Tomb of Karl Marx

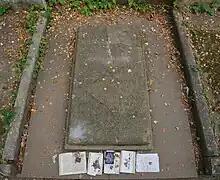
Former Karl Marx grave at the Highgate Cemetery

In 1954, the Marx Memorial Committee, with the agreement of Frederick and Robert-Jean Longuet, Marx's great-grandsons, applied to the Home Office for an exhumation licence allowing the bodies of Marx, his wife, other family members and the Marxs’ housekeeper Helene Demuth to be disinterred and reburied at a new site, some 100 yards from the original graves. The reburials took place during the night of 26/27 November 1954. The reburials were the precursor to the construction of the Karl Marx tomb, designed by Laurence Bradshaw and funded by the Communist Party of Great Britain. The unveiling ceremony on 15 March 1956 was led by the Party's General Secretary, Harry Pollit.